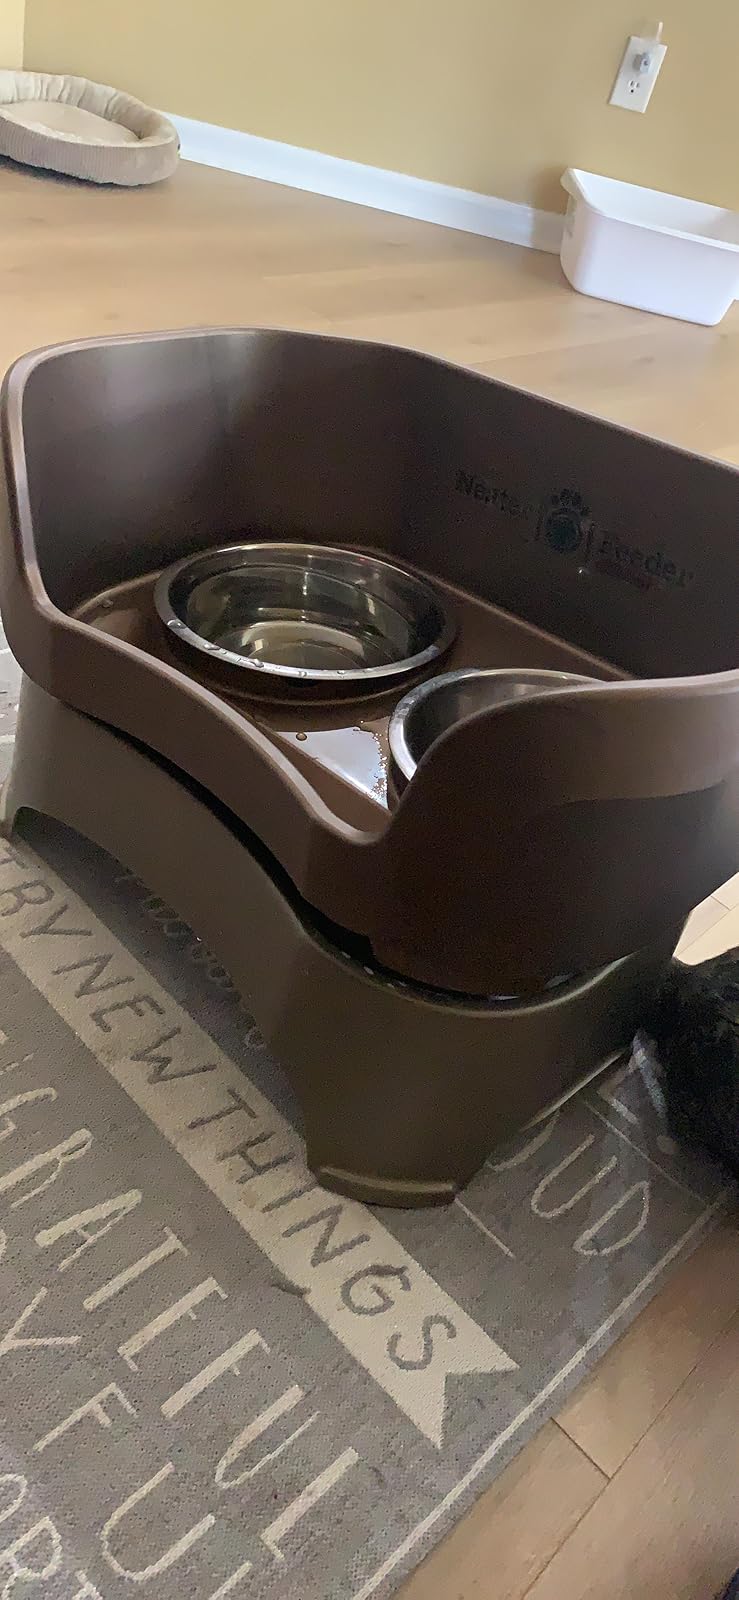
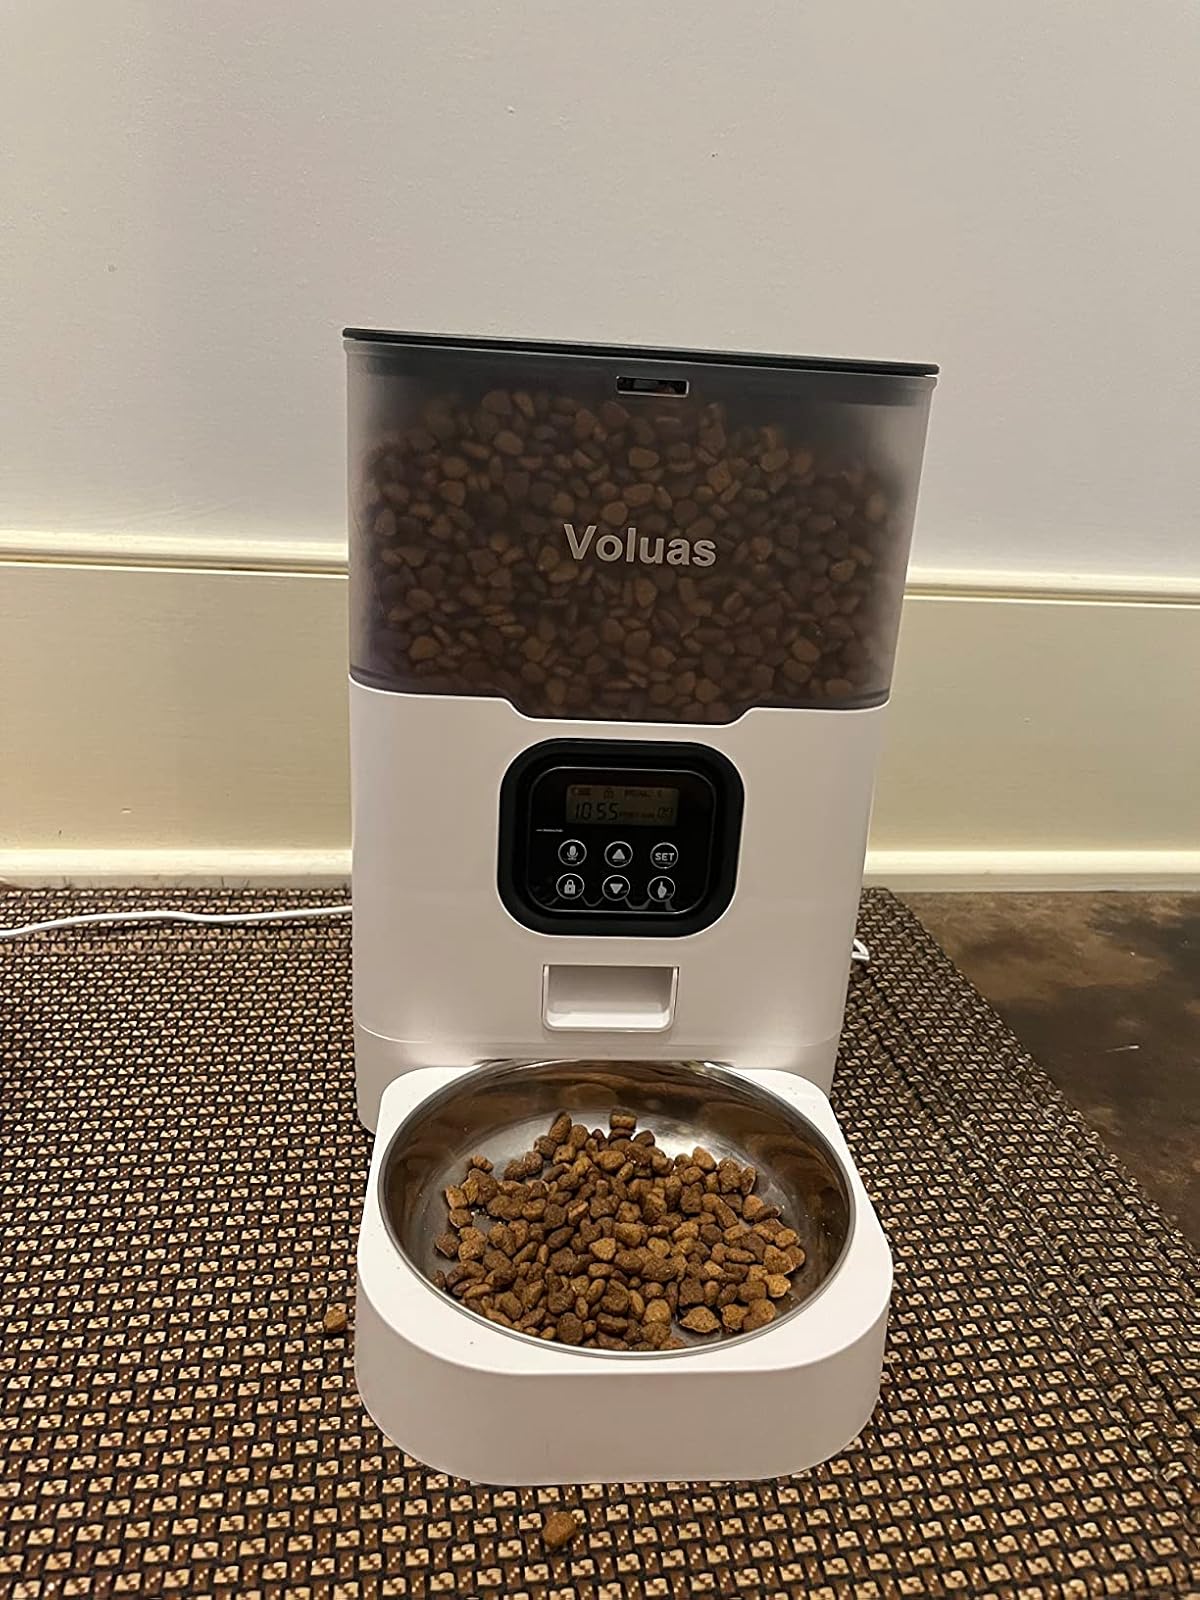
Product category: items_feeder
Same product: no